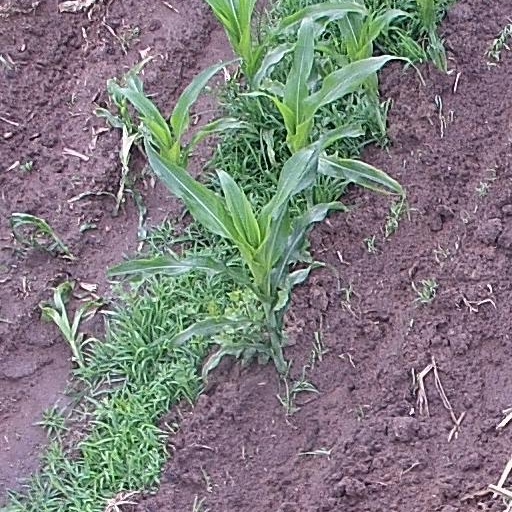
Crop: maize; corn